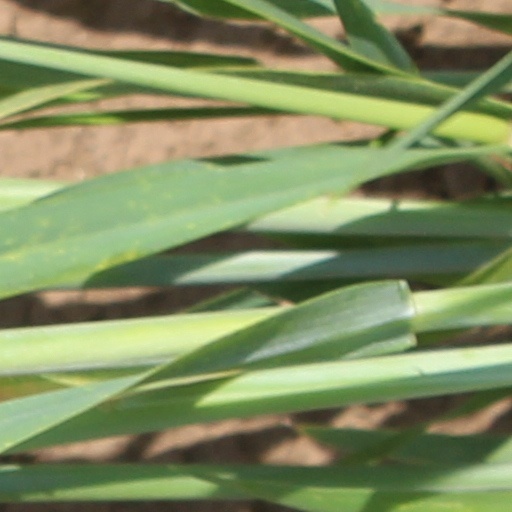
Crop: wheat